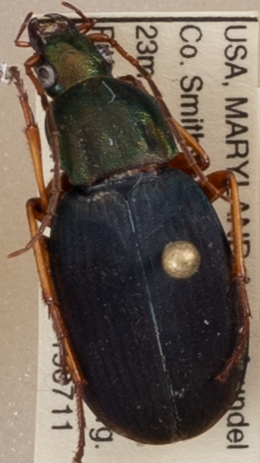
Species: Chlaenius aestivus
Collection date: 2019-07-11
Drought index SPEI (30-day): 0.966
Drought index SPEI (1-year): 2.09
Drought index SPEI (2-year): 1.85